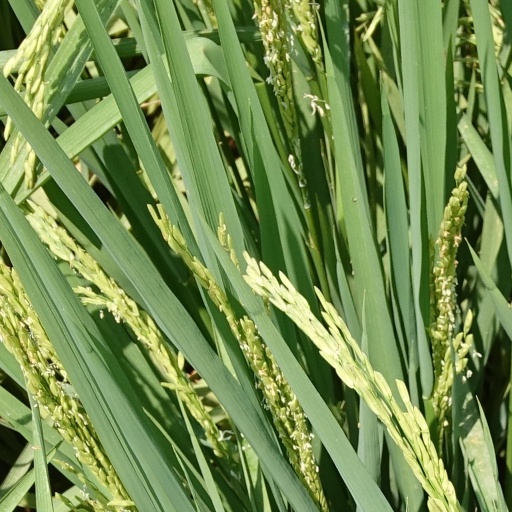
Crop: rice